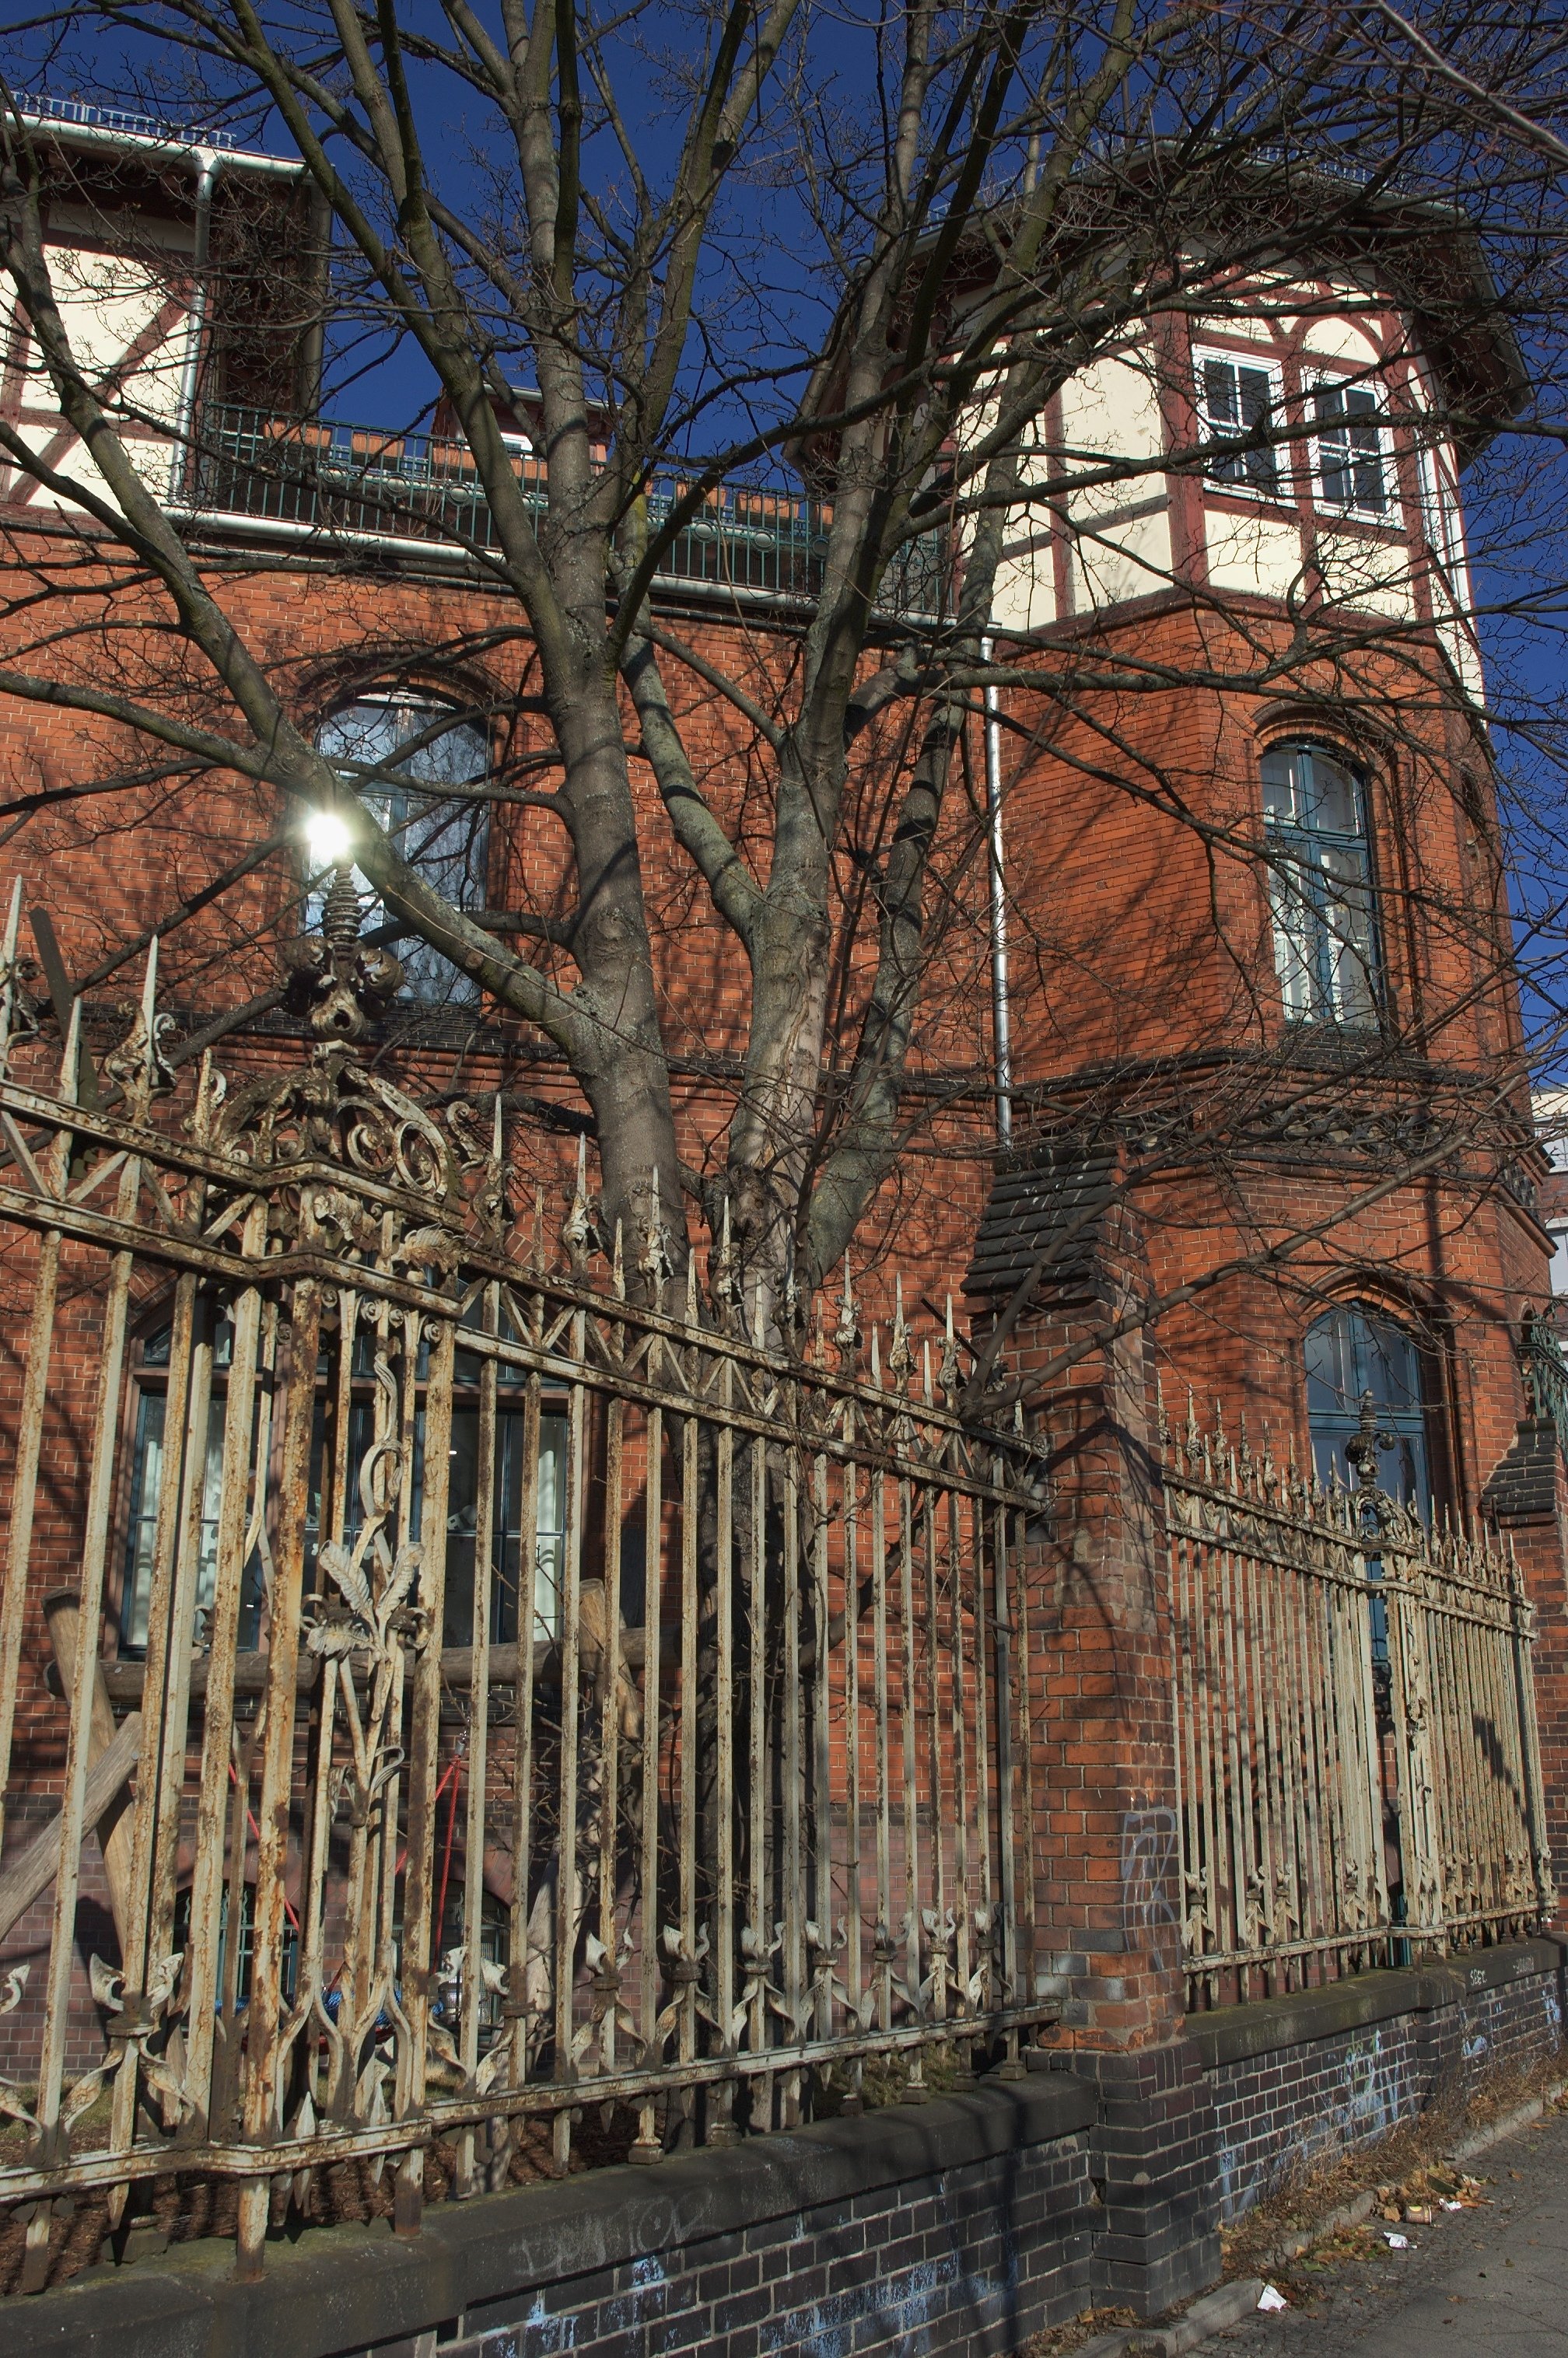
architecture, house, window, building, landmark, facade, church, cathedral, place of worship, art, 2012, rawtherapee, germany, deutschland, berlin, pentax, 20mm, lenstagged, steffenzahn, guessedberlin, gwbsurfer321meins, k100d, justpentax, iamflickr, cosina, voigtlander, skopar, colorskopar, cv20, colorskopar20mmf35slii, 20mmf35slii, voigtlander20mm, cv2035, skopar20mmf35, cosinavoigtl nder, cosinavoigtl ndercolorskopar20mmf35, voigtl nder20mmf35colorskoparslii, voigtl nder20mmf35, gothic architecture, urban area, ancient history